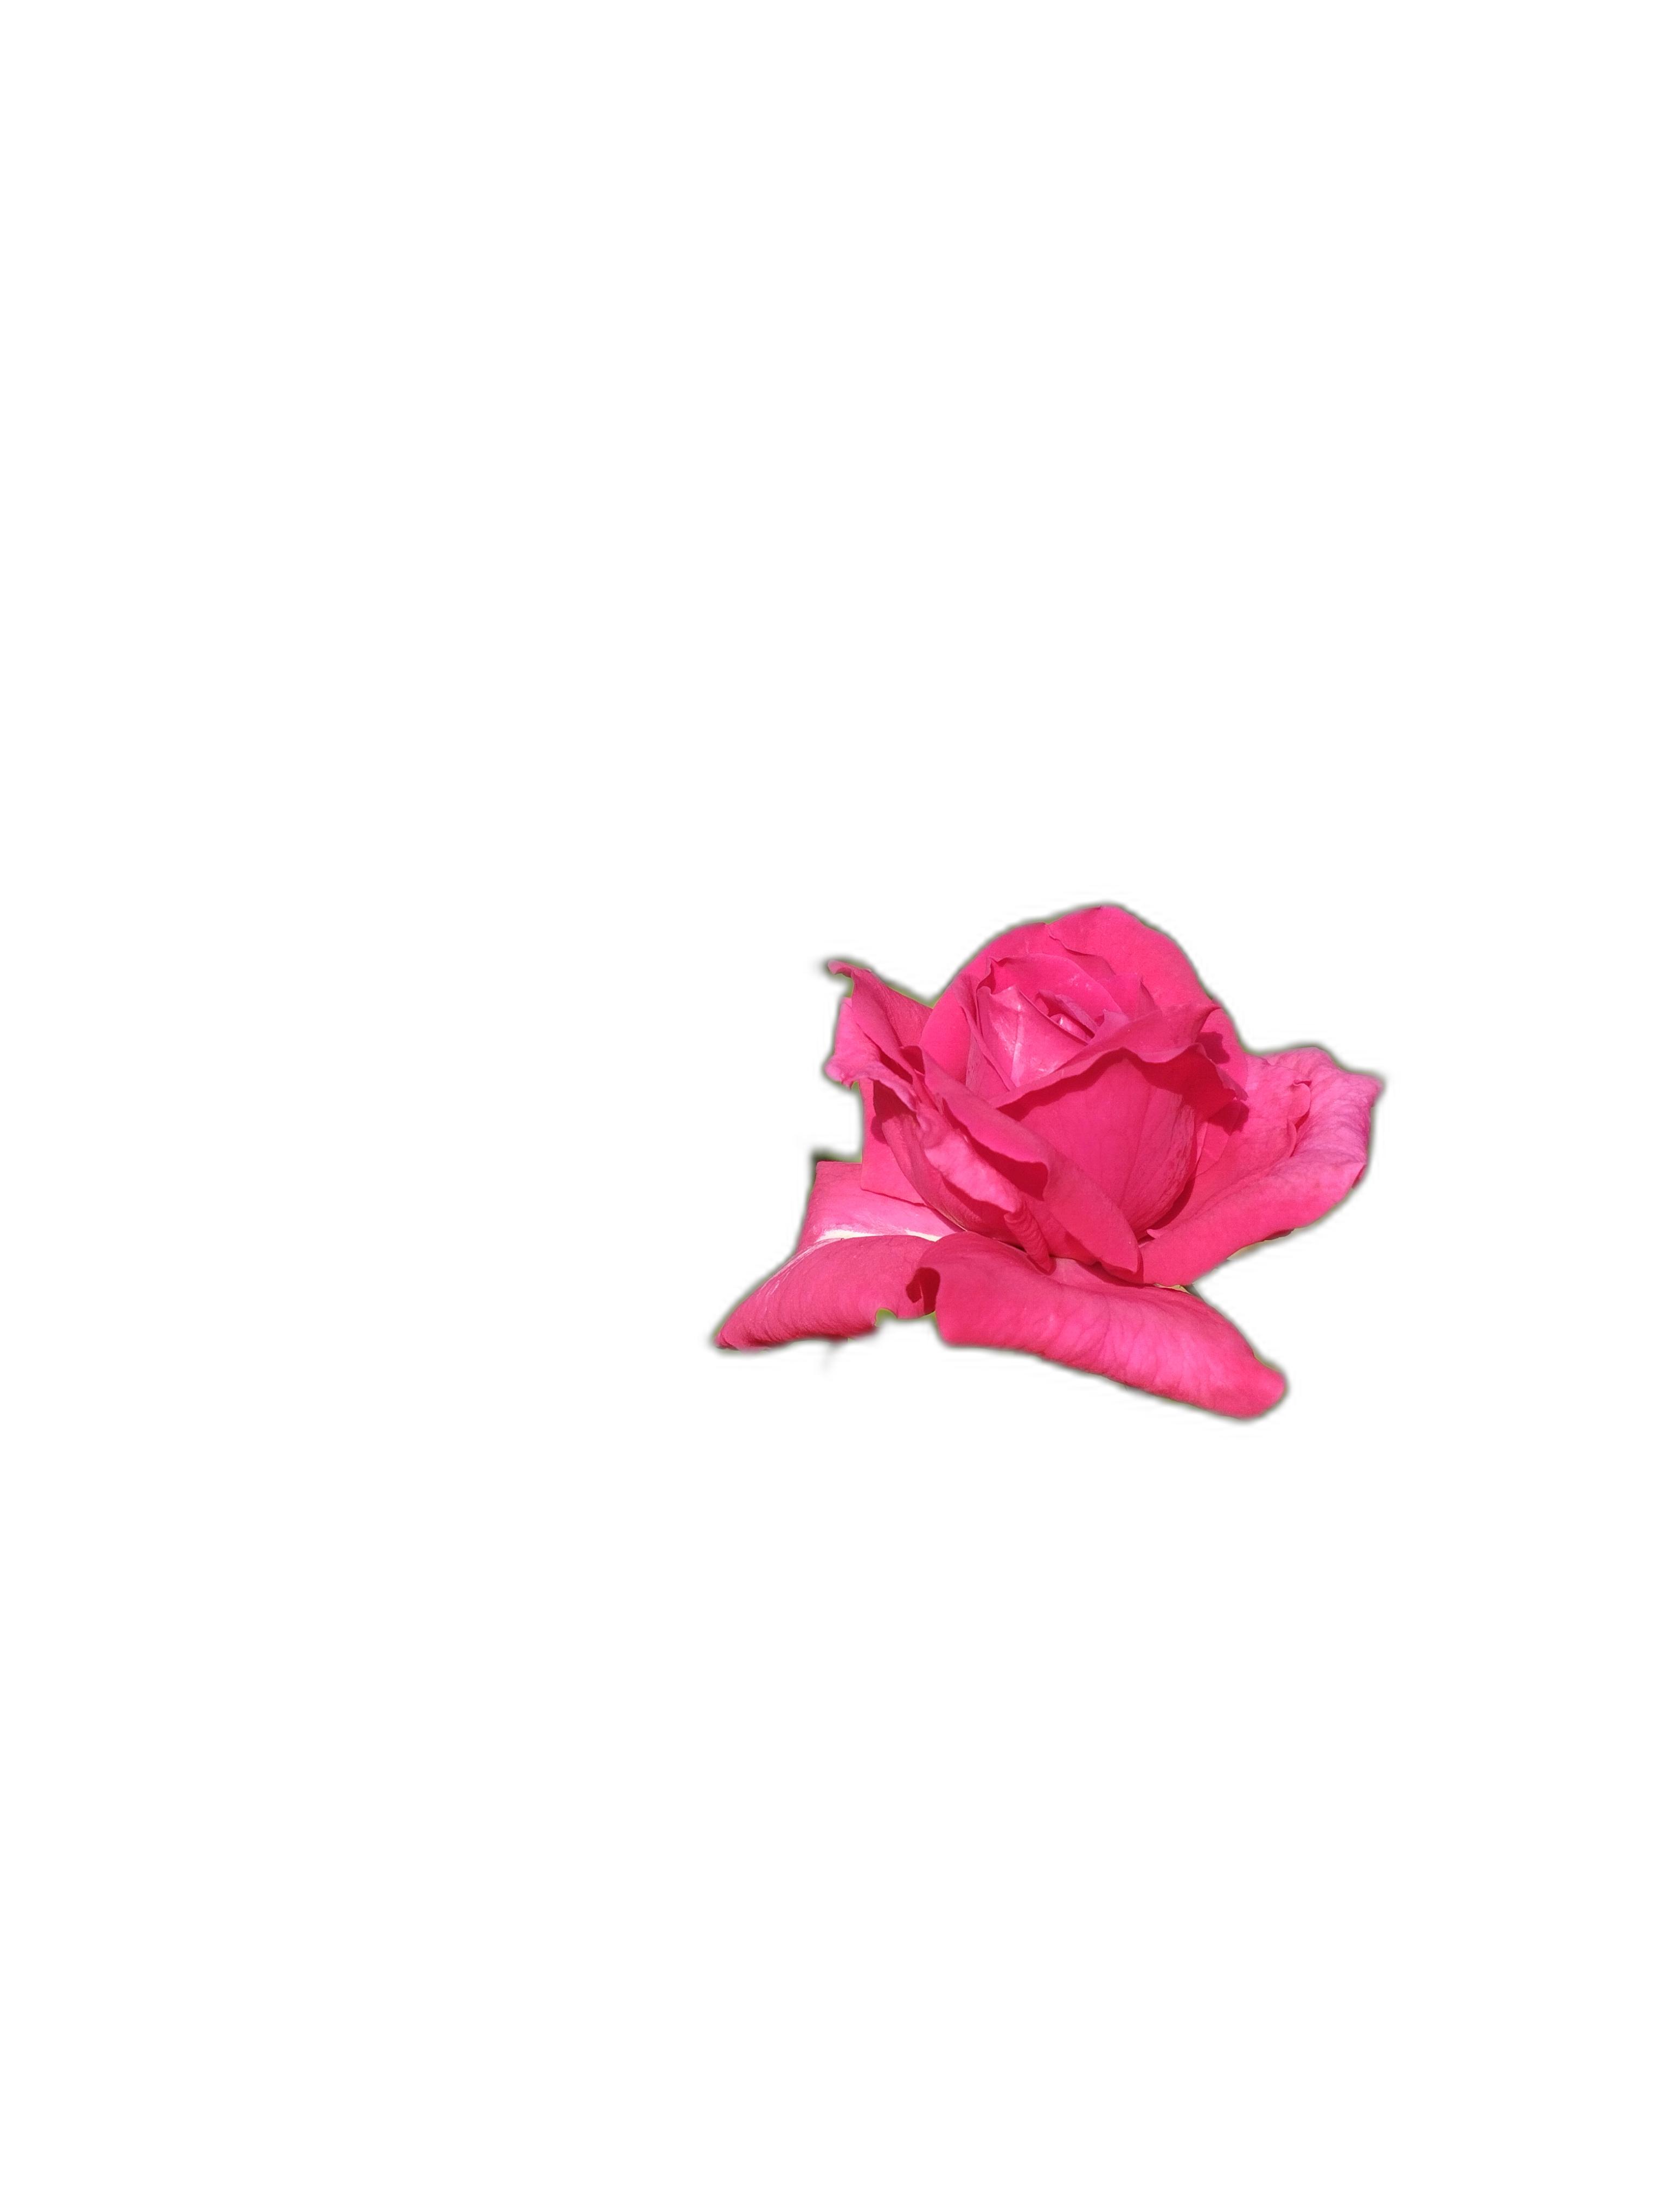
Label: Rose